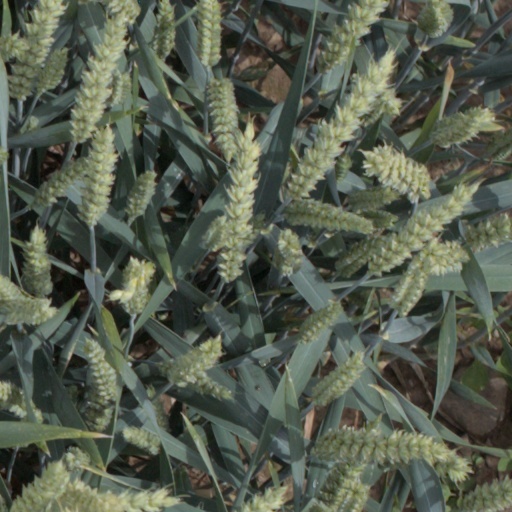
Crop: wheat